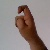
The image shows a hand gesture representing the letter 'X' in Indian Sign Language.